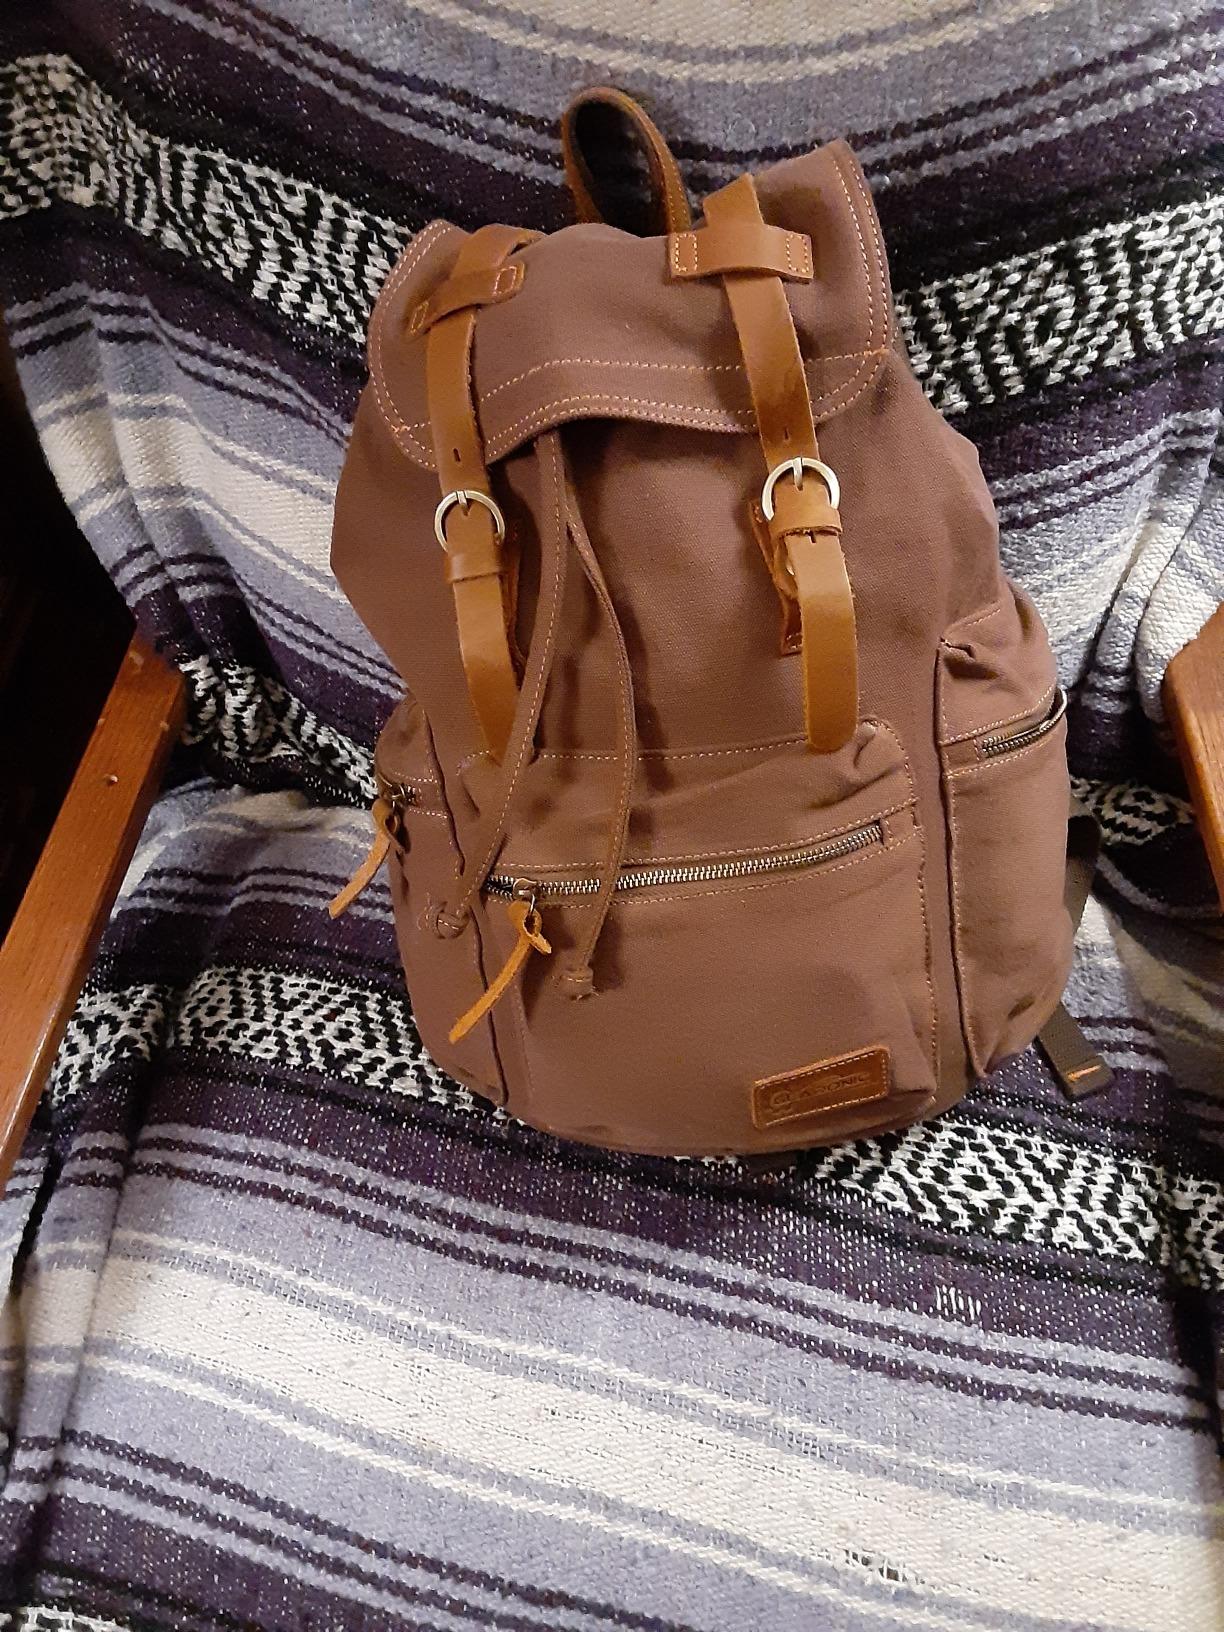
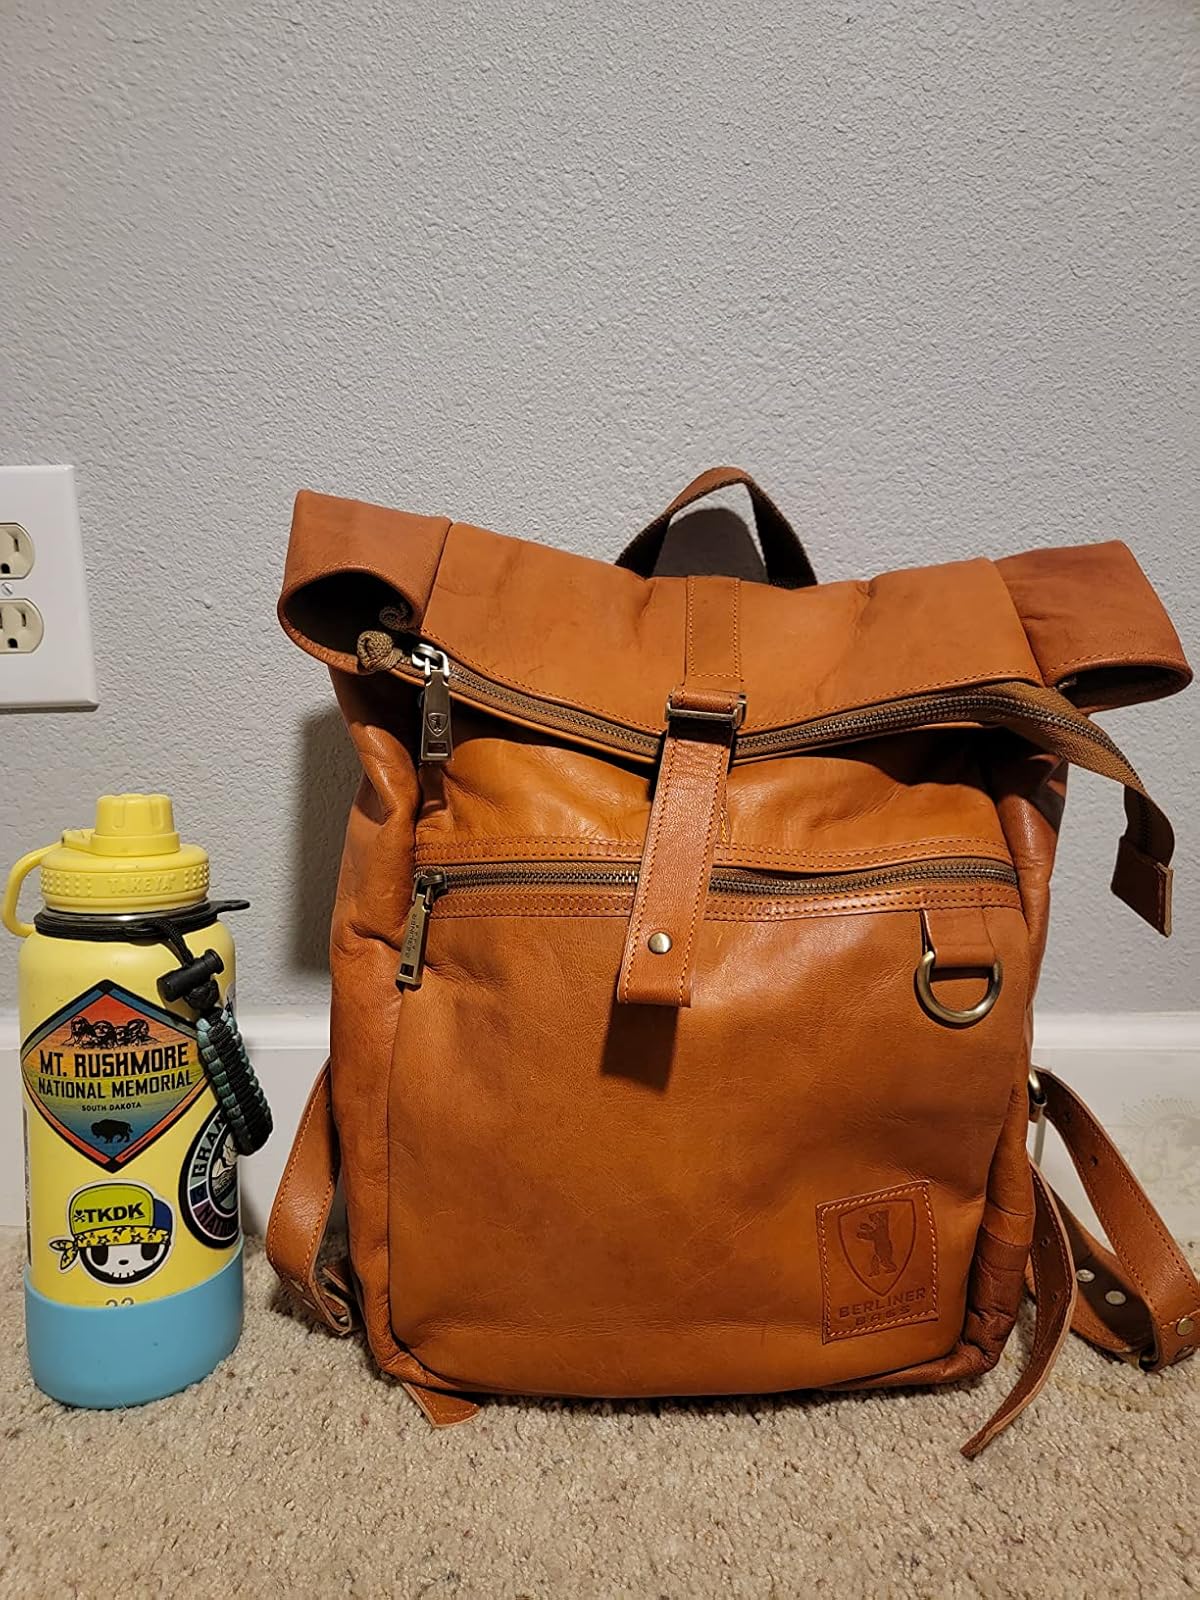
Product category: bag
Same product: no